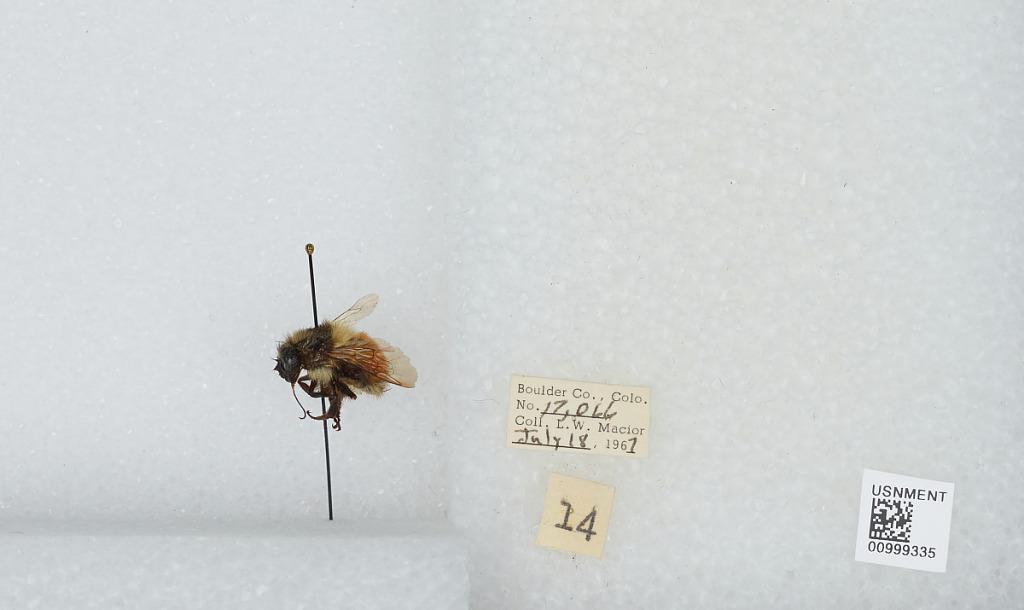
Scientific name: Bombus (Pyrobombus) melanopygus Nylander
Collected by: L. Macior
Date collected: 1967-7-18
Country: United States
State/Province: Colorado
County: Boulder
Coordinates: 40.015, -105.27